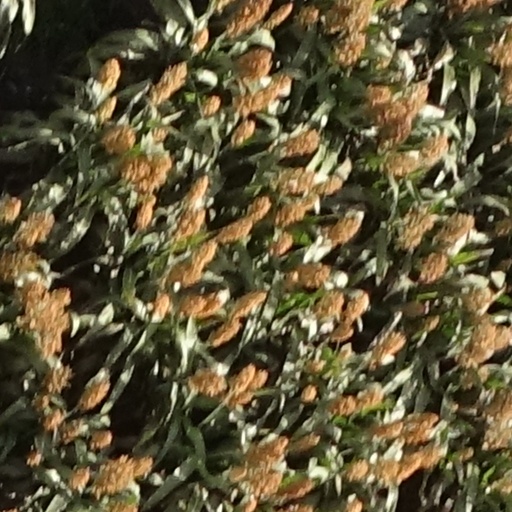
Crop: sorghum